Sargam (1992 film)

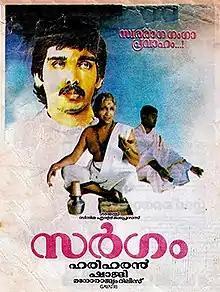
Poster designed by Gayathri Ashokan

Sargam is a 1992 Indian Malayalam-language musical drama film written and directed by Hariharan and produced by his wife, Bhavani Hariharan. Chowallur Krishnankutty wrote the dialogues. The film features Vineeth, Manoj K. Jayan, and Rambha (in her Malayalam film debut), while Nedumudi Venu, Soumini/Srikanya, Urmila Unni, V. K. Sriraman, Thilakan, and Oduvil Unnikrishnan play supporting roles. Shaji N. Karun did the cinematography, while Bombay Ravi composed the soundtrack and M. S. Mani handled the editing. This movie was a blockbuster and the third highest-grossing movie of the year. It won the National Film Award for Best Popular Film Providing Wholesome Entertainment and three Kerala State Film Awards: Best Director (Hariharan), Second Best Actor (Manoj K. Jayan), and Best Music Director (Bombay Ravi). It was remade in Telugu as "Sarigamalu" with Vineeth, Manoj K. Jayan, and Rambha reprising their roles.